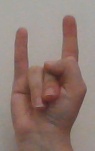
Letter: la